2000s commodities boom

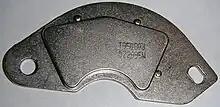
A Neodymium magnet on a bracket from a hard drive.

A commodity price bubble, known as the 2000s commodities boom, was created following the collapse of the mid-2000s housing bubble. Commodities were seen as a safe bet after the bubble economy surrounding housing prices had gone from boom to bust in several western nations, including the USA, UK, Ireland, Greece and Spain. Advisers claimed that commodity prices could be predicted better than stocks, since they are traded for actual usage and the price is based on supply and demand, while stocks are bought for speculation and news immediately influence prices. Still commodity prices have fluctuated outside predictions.